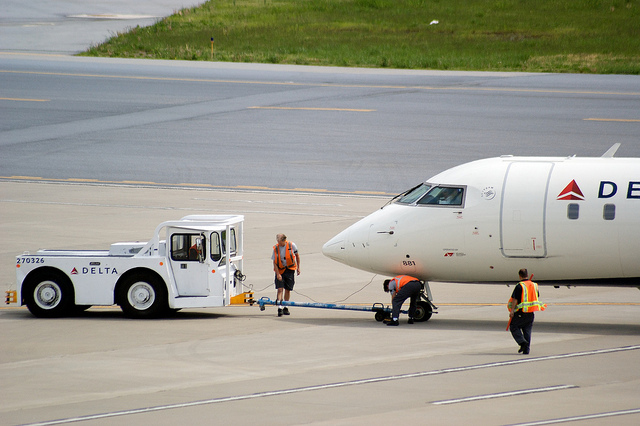
Airport attendants are attaching an airplane to a tow truck.

An airplane being towed by a truck outside.